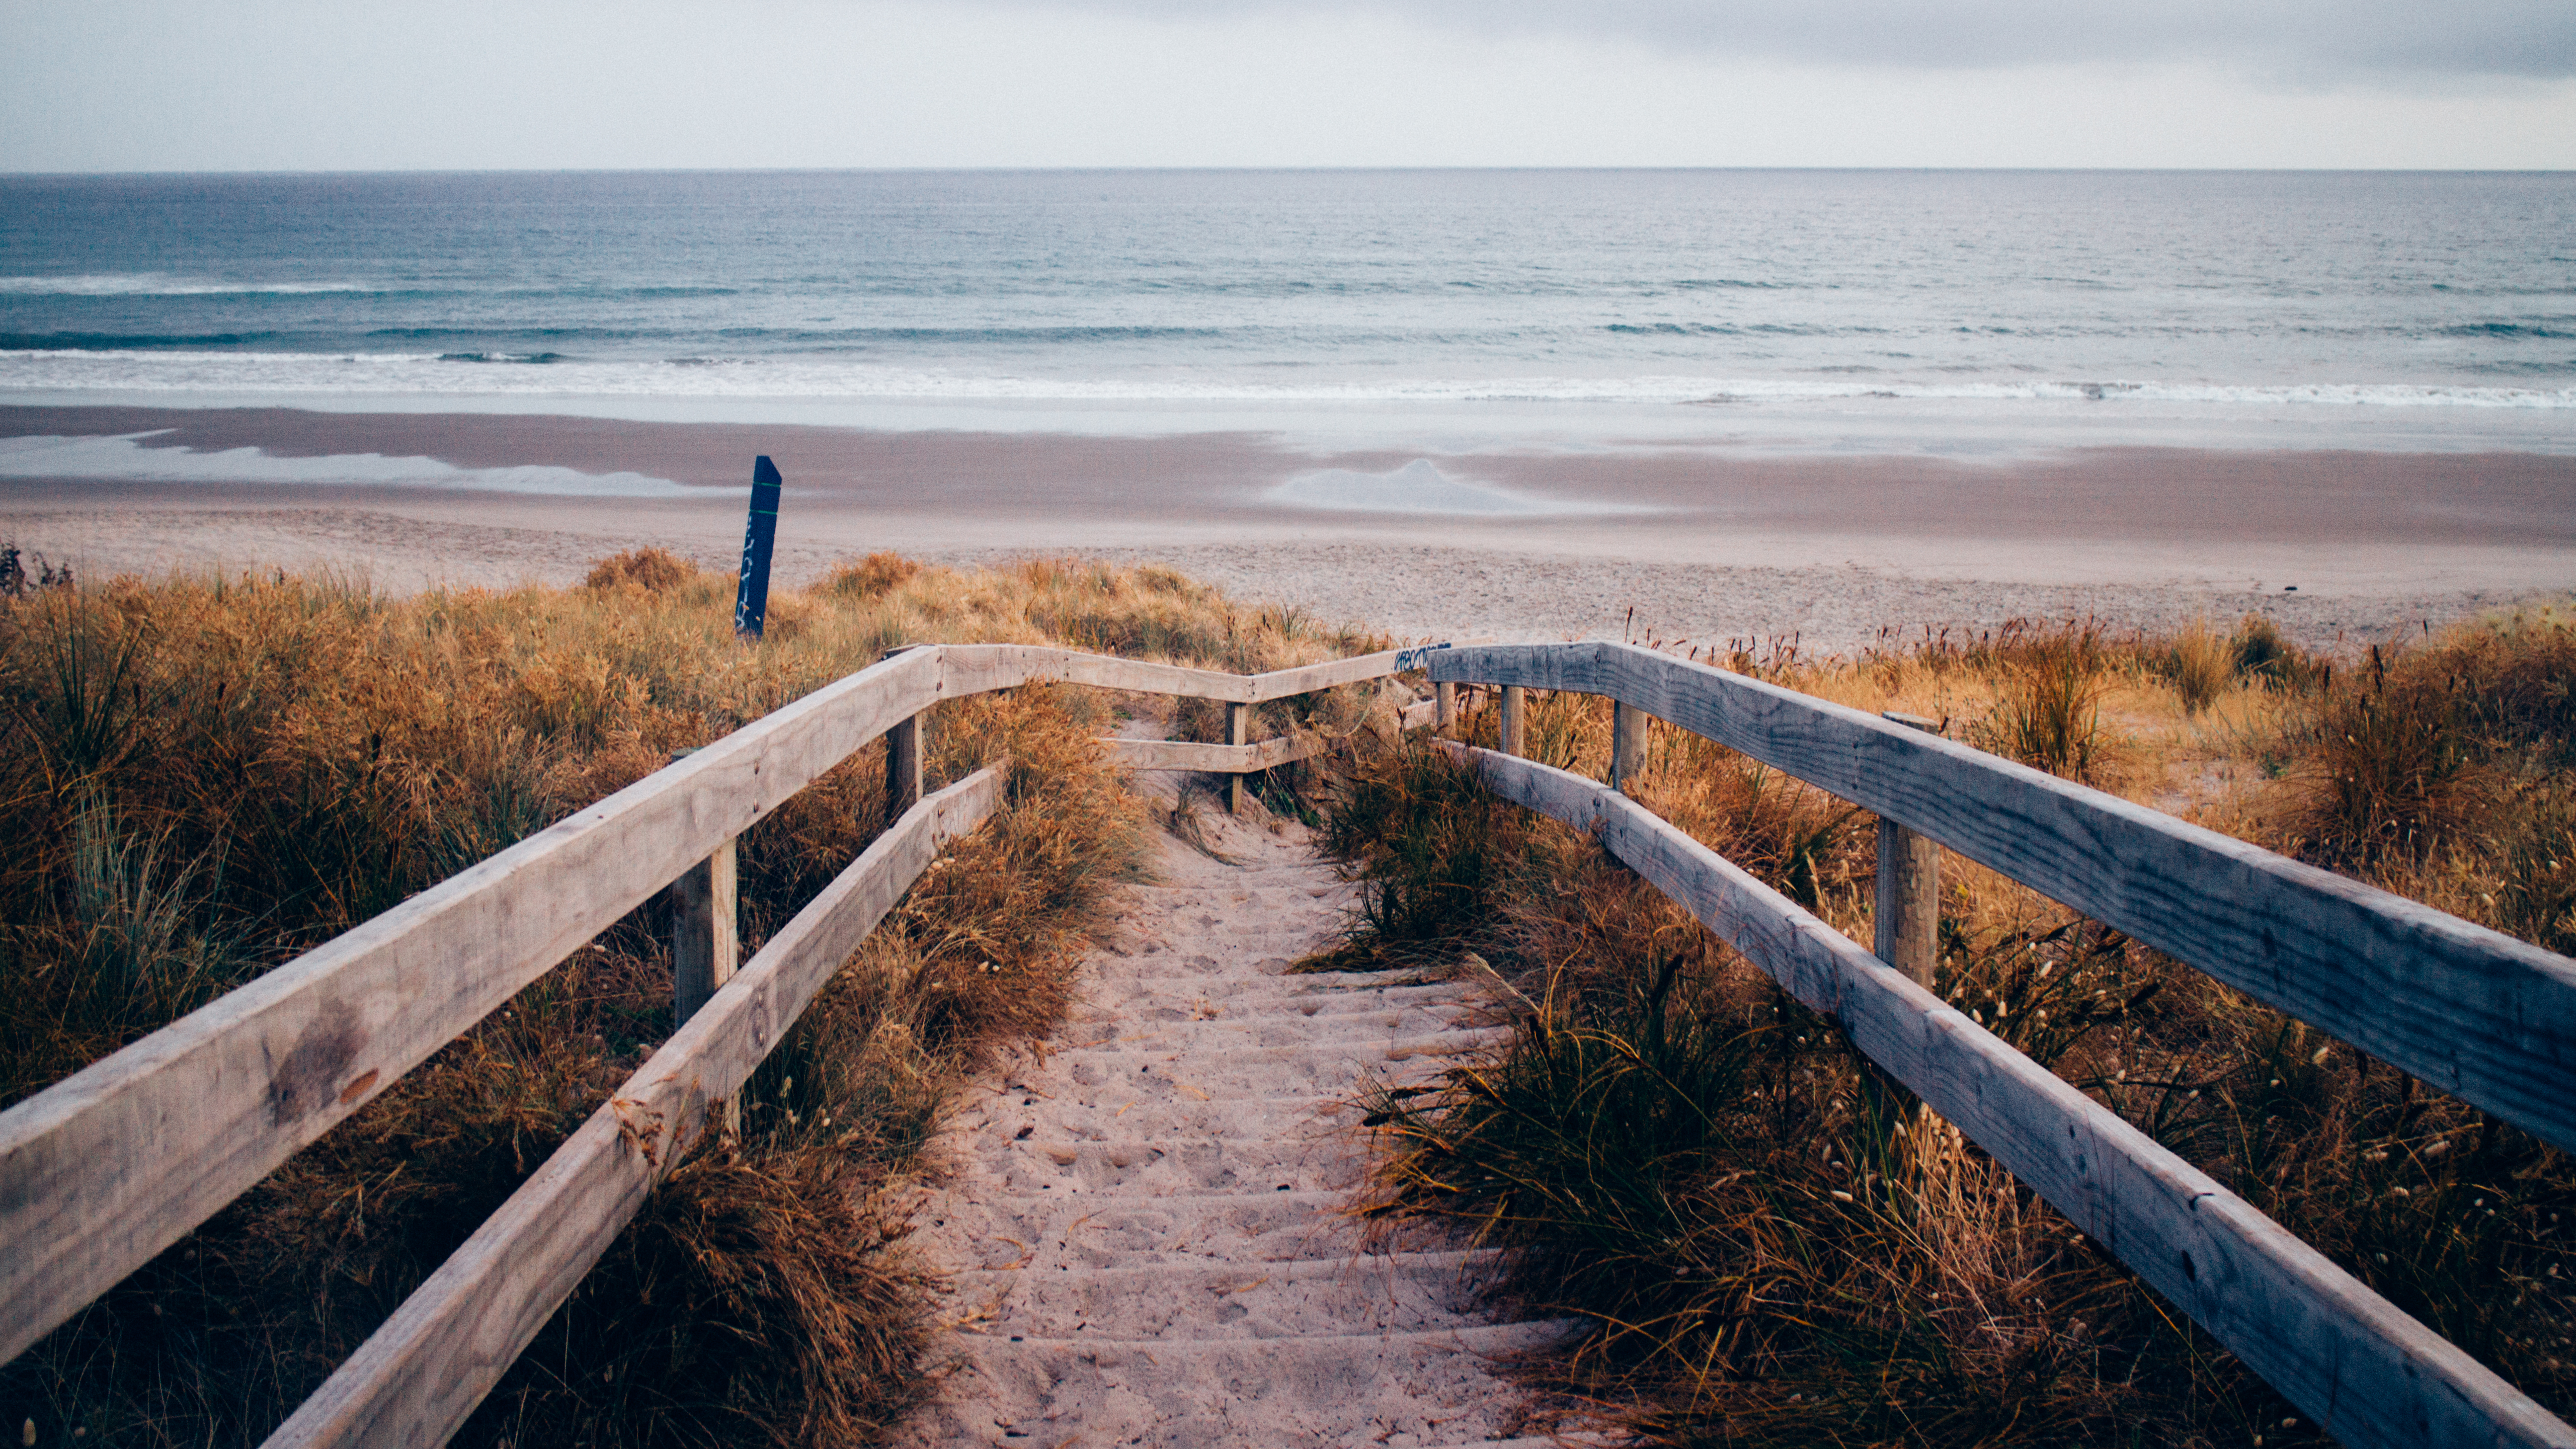
beach, sea, coast, water, nature, sand, rock, ocean, horizon, sunlight, morning, shore, wave, steps, vacation, seascape, bay, material, body of water, stairs, habitat